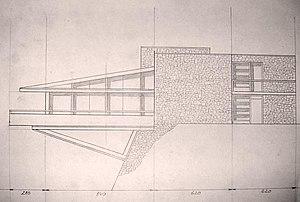
Façade est maison Vandamm
La Mort aux trousses est un film américain réalisé par Alfred Hitchcock et sorti en 1959. En 1995, le film est sélectionné par le National Film Registry pour être conservé à la bibliothèque du Congrès des États-Unis pour son « importance culturelle, historique ou esthétique ».